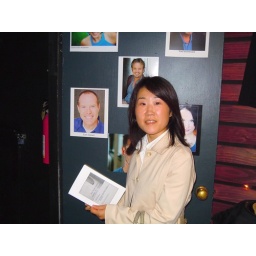
Ai with the program standing in front of Tom's head shot on the door to the auditorium.